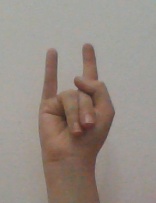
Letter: la